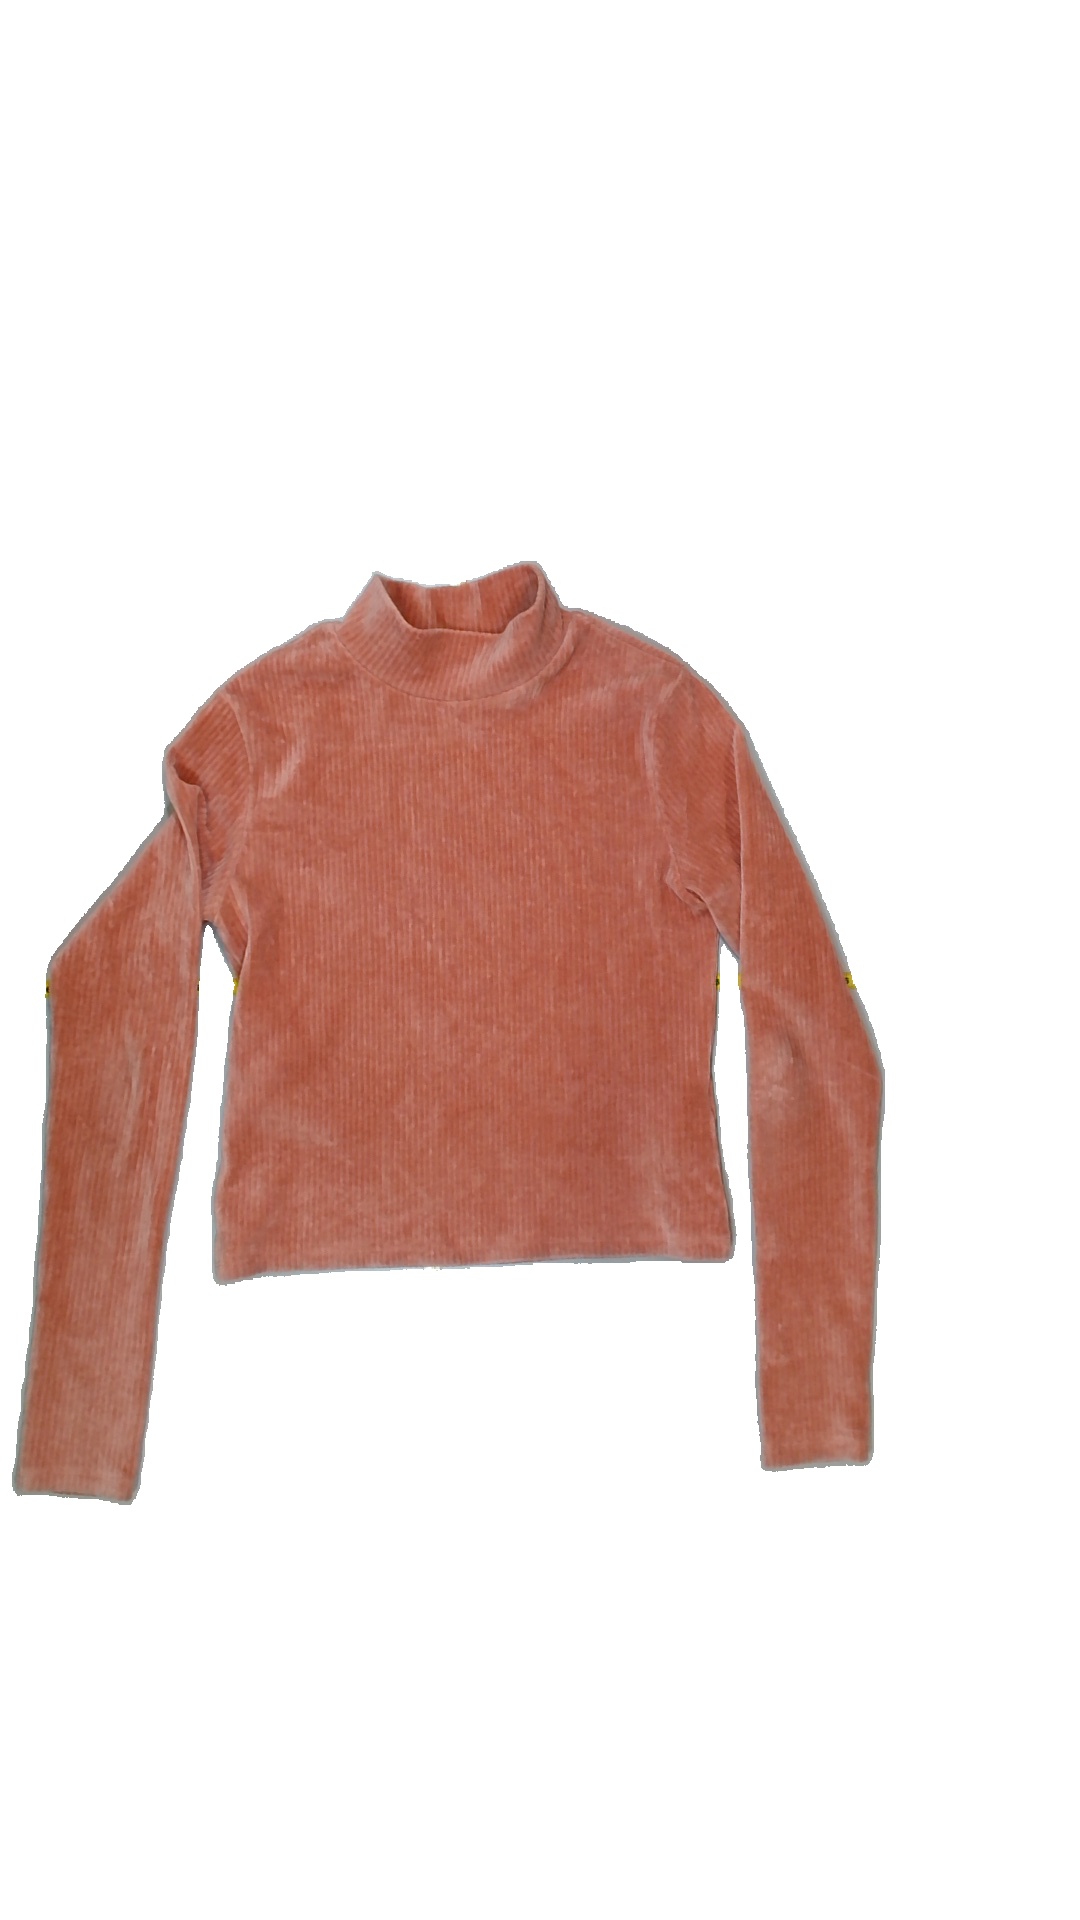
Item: Shirt (Ladies)
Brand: Gina Tricot
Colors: Pink
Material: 73%cotton 27%polyester
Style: No trend
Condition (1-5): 5
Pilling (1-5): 5
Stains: No
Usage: Reuse
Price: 50-100